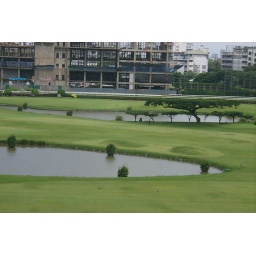
Ratchamdari golf course in Bangkok taken from the sky train platform